Giant trevally

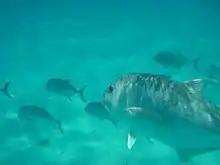
A school of subadult giant trevally in a sandy bay, Hawaii

The giant trevally reaches sexual maturity at 54 to 61 cm in length and three to four years of age, although many authors narrow this down to 60 cm and three years of age. Sex ratio estimates from the Hawaiian Islands suggest the population is slightly skewed toward females, with the male:female ratio being 1:1.39. Spawning occurs during the warmer months in most locations, although the exact dates differ by location. In southern Africa, this occurs between July and March, with a peak between November and March; in the Philippines between December and January, with a lesser peak during June; and in Hawaii between April and November, with a major peak during May to August. Lunar cycles are also known to control the spawning events, with large schools forming in certain locations at specific phases of the moon in Hawaii and the Solomon Islands. Locations for spawning include reefs, the reef channels and offshore banks. Sampling of schools prior to spawning suggests the fish segregate into schools of only one sex, although the details are still unclear. Observations in the natural habitat found spawning occurred during the day immediately after and just before the change of tide when there were no currents. Giant trevally gathered in schools of over 100 individuals, although ripe individuals occurred slightly deeper; around 2–3 m above the seabed in groups of three or four, with one silver female being chased by several black males. Eventually, a pair would sink down to a sandy bottom, where eggs and sperm were released. The fish then diverged and swam away. Each individual appears to spawn more than once in each period, with only part of the gonads ripe in spawners. Fecundity is not known, although females are known to release several thousand eggs on capture during the spawning process. Eggs are described as pelagic and transparent in nature.